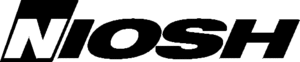
Logo du NIOSH